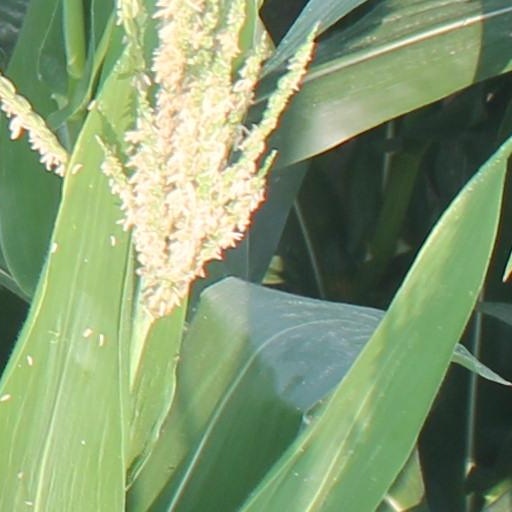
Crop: maize; corn